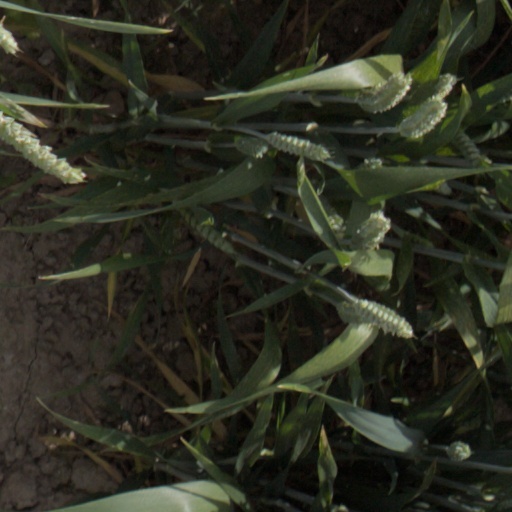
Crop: wheat